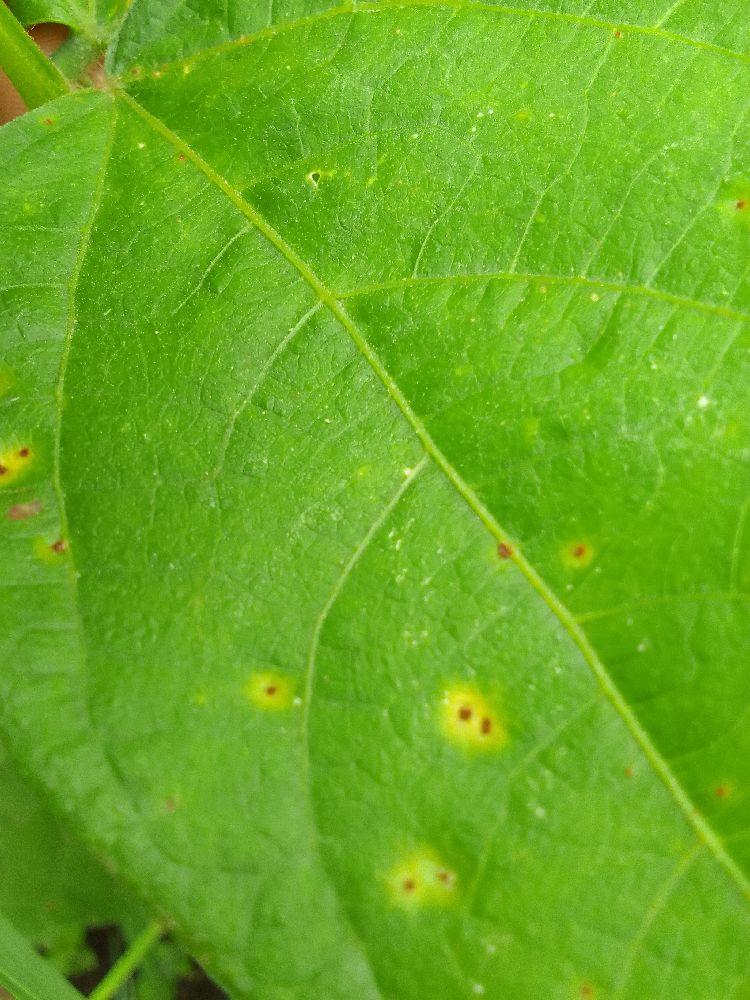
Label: rust